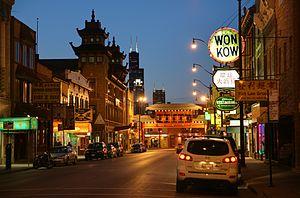
Un quartier chinois ou encore Chinatown dans les pays anglophones, est une enclave urbaine comprenant des résidents chinois ou ayant une ascendance chinoise, ou plus généralement d'Extrême-Orient, comme des Vietnamiens, des Coréens, des Malaisiens ou des Thaïlandais.
Chicago /ʃi.ka.ɡo/ est la troisième ville des États-Unis par sa population et est située dans le Nord-Est de l'État de l'Illinois. C'est la plus grande ville de la région du Midwest, dont elle forme le principal centre économique et culturel. Chicago se trouve sur la rive sud-ouest du lac Michigan, un des cinq Grands Lacs d'Amérique du Nord. Les rivières Chicago et Calumet traversent la ville.
Cet article concerne une liste des quartiers de la ville de Chicago aux États-Unis. Les quartiers de Chicago sont moins bien définis que les 77 secteurs communautaires officiels de la ville. À ce jour, il existe environ 228 quartiers qui sont répertoriés dans la ville de Chicago, ils sont tous différents les uns des autres par leur histoire, leur sociologie, leur démographie, leur fonction et leur attractivité. Certains d'entre eux maintiennent une forte identité culturelle. Les quartiers de Chicago sont répartis à travers 77 secteurs communautaires créés à la fin des années 1920 dans la ville par le Comité de recherche en sciences sociales de l'Université de Chicago. Ces secteurs communautaires furent essentiellement créés pour faciliter la ville de Chicago et le bureau du recensement des États-Unis dans ses recherches, ses comparaisons et besoins à long terme des études statistiques, démographiques et ethniques de la population.